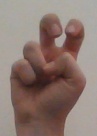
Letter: toot